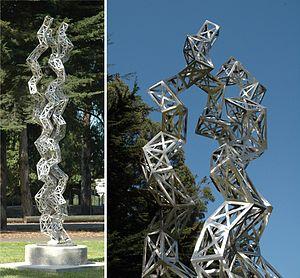
Le collagène fait partie d'une famille de protéines dites structurales, le plus souvent présente sous forme fibrillaire. Elle est présente dans la matrice extracellulaire des organismes animaux. Ces protéines ont pour fonction de conférer aux tissus une résistance mécanique à l'étirement.